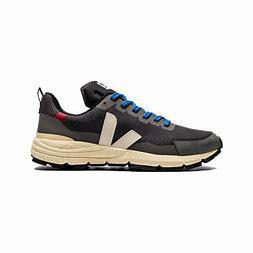
Brand: Veja
Model: 100